History of the North Sea

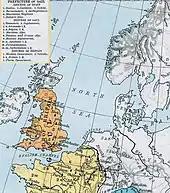
North Sea in 395 AD Roman Empire

The first historically confirmed intensive use of the North Sea was by the Romans in 12 BC, when Nero Claudius Drusus built and launched a fleet of over a thousand ships into the North Sea conquering the indigenous tribes, including the Frisii and the Chauci. By 5 BC the Roman knowledge of the Sea was greatly expanded as far as the Elbe by a military expedition under Tiberius. Pliny the Elder describes Roman sailors going through Helgoland and as far as the northeast coast of Denmark.